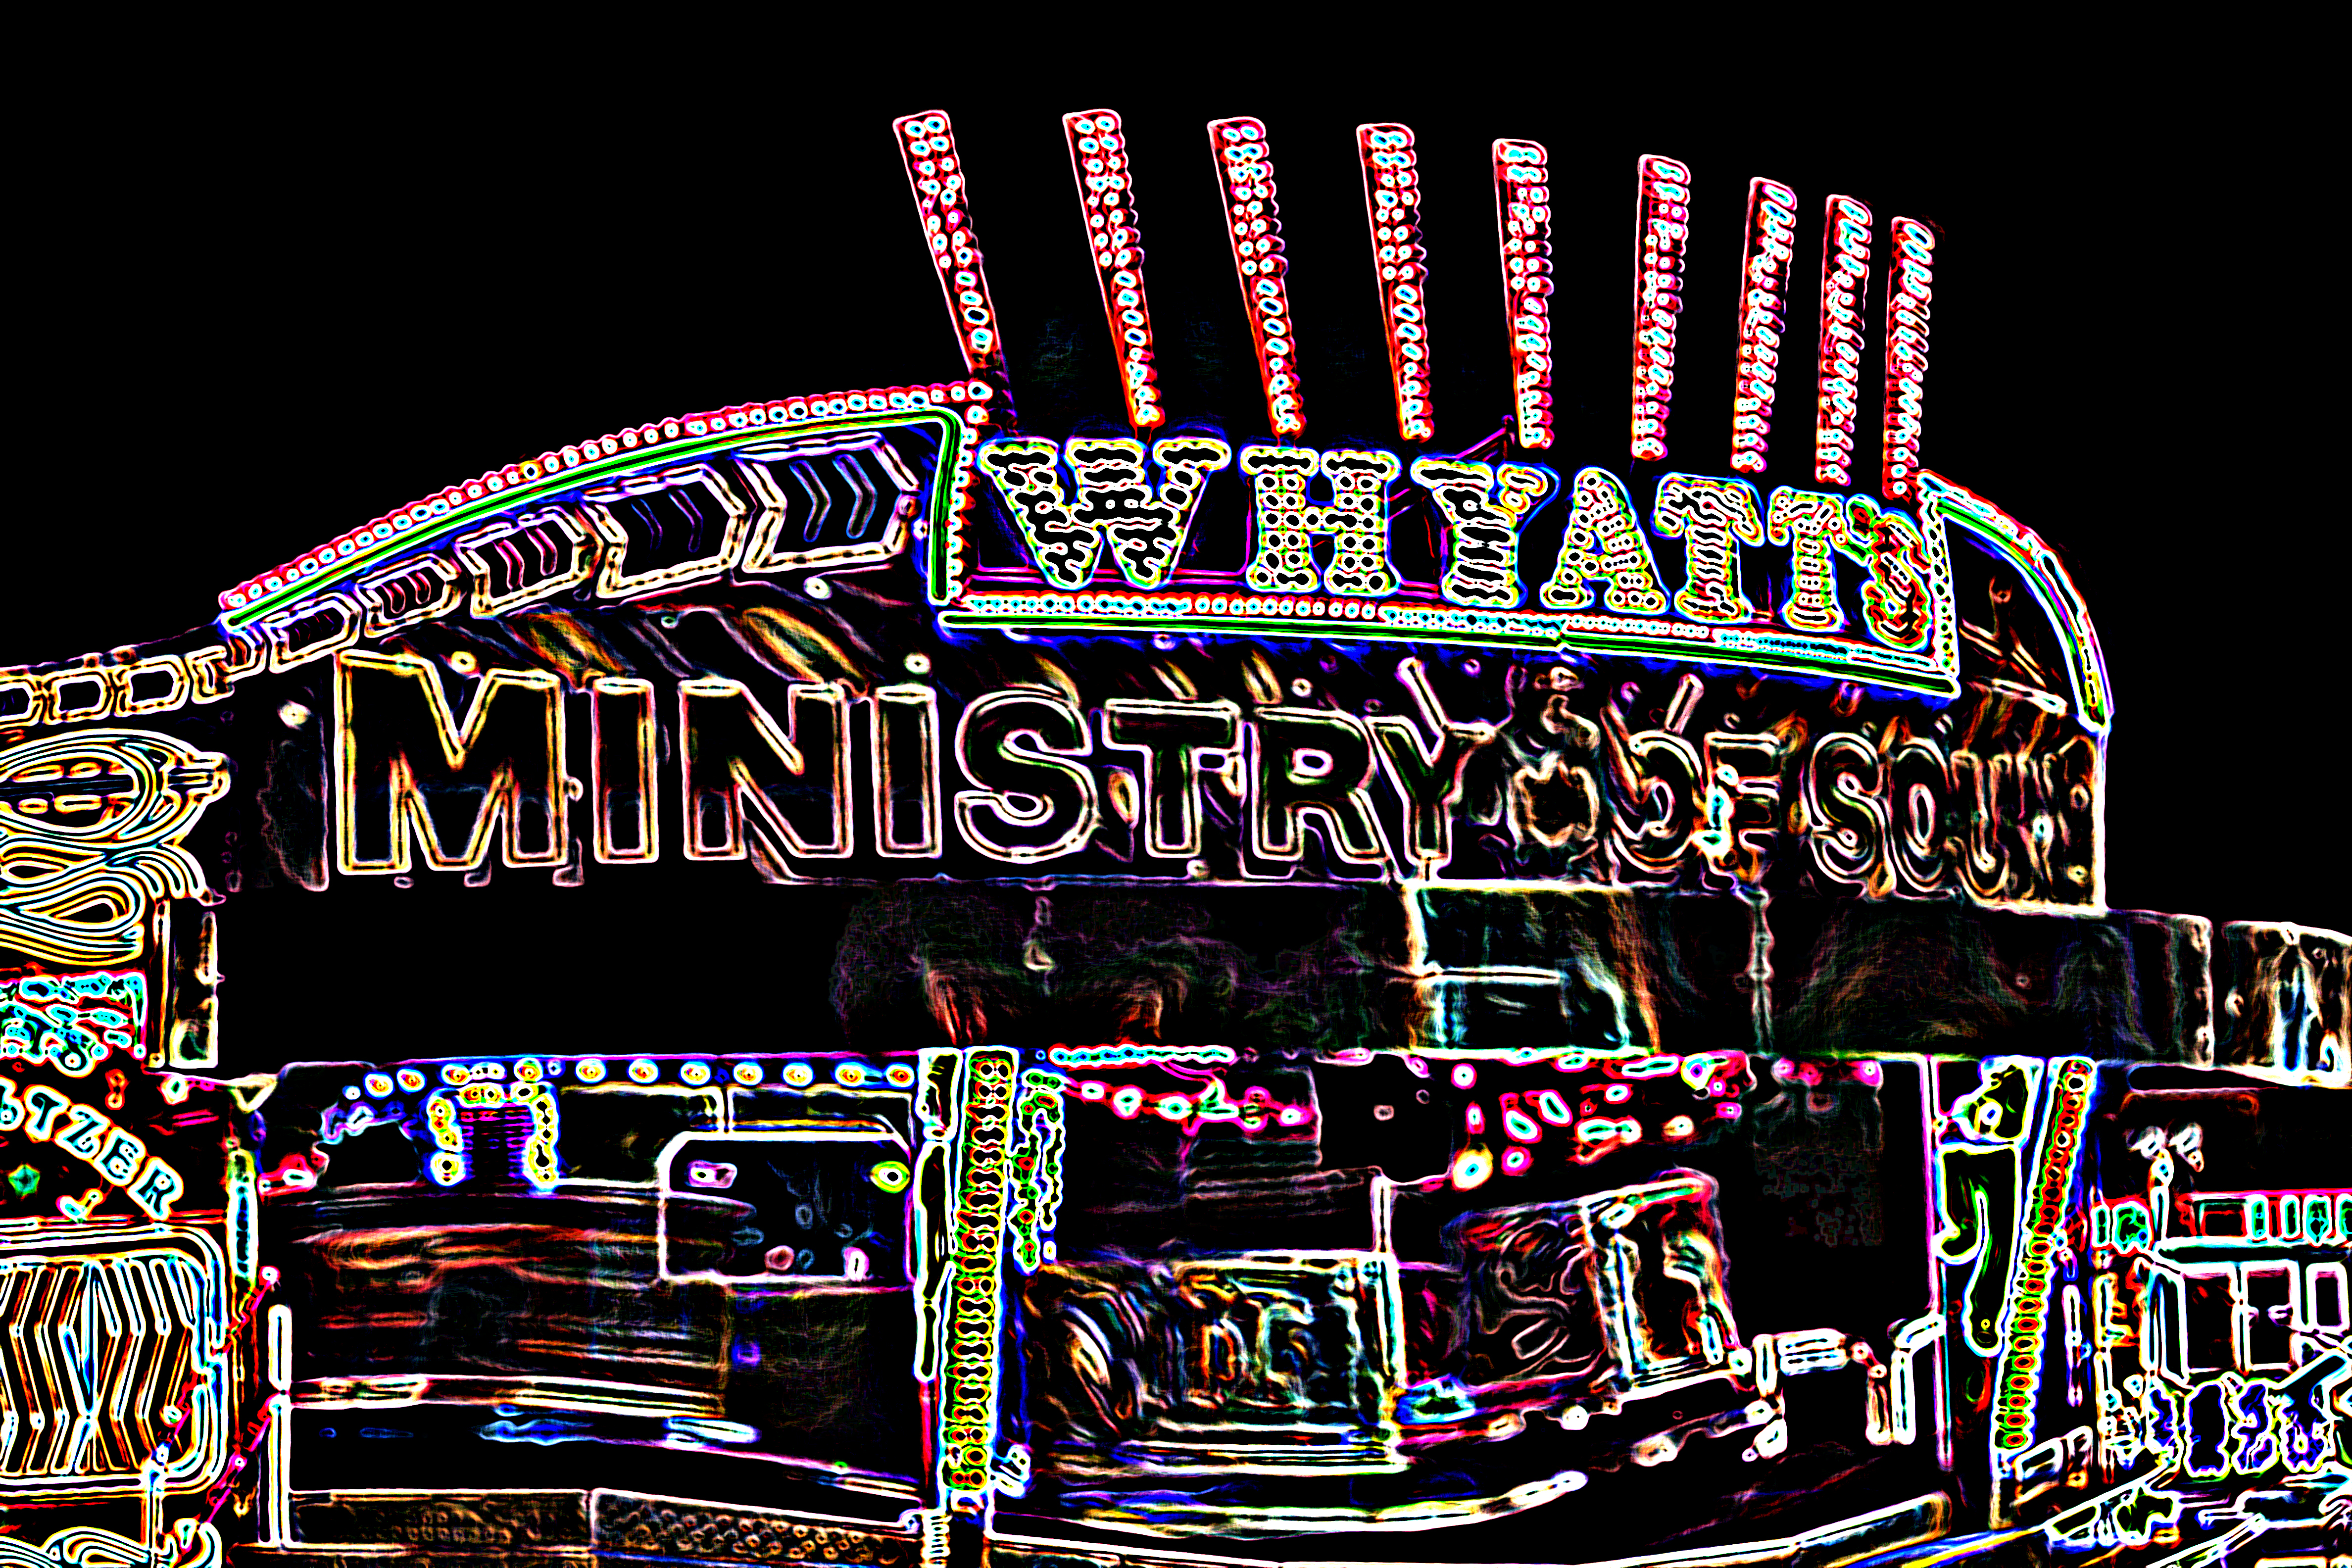
amusement park, stadium, christmas decoration, uk, events, stage, funfair, metropolis, peterborough, citycentre, peterboroughfunfair, christmas lights, amusement ride